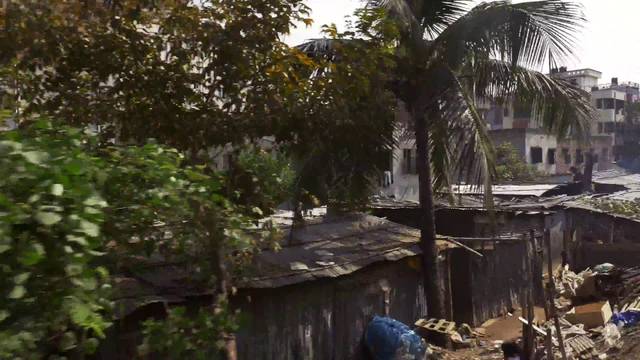
Region: Bangladesh
Coordinates: 23.81, 90.403